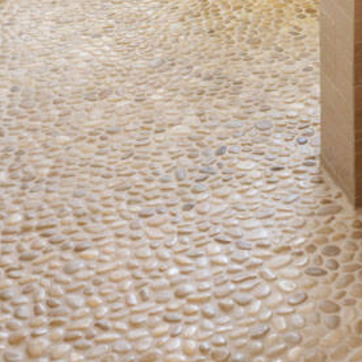
Material: stone